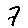
Label: 7